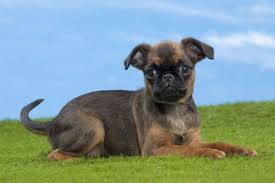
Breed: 209-n000042-Brabancon_griffo